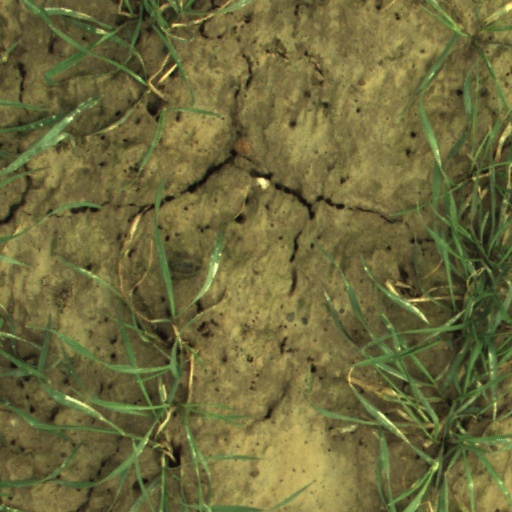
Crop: wheat